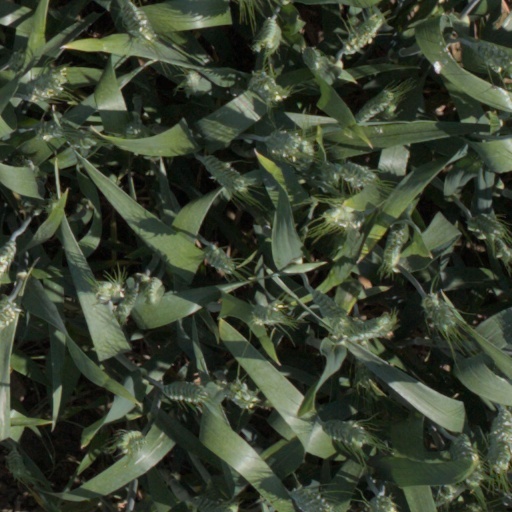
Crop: wheat